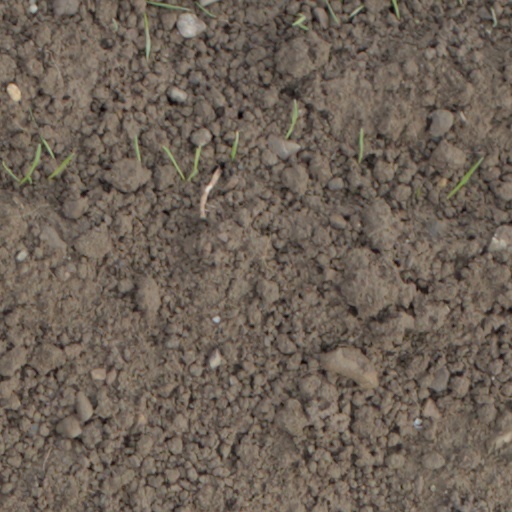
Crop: wheat